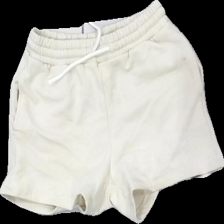
View: front
Type: Shorts
Category: Children
Brand: Lindex
Colors: Beige
Material: 100% cott
Cut: Regular
Size: 134
Stains: Minor
Price range: <50
Recommended usage: Reuse